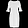
Label: Dress